Samuel Clarke (minister)

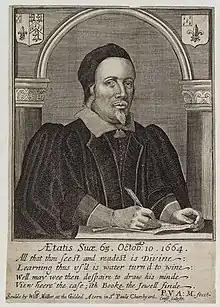
Samuel Clarke, 1650 engraving attributed to Thomas Cross.

Samuel Clarke (10 October 1599 – 25 December 1683) was an English Nonconformist clergyman and significant Puritan biographer.